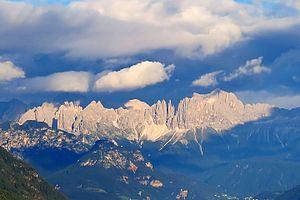
Le groupe du Catinaccio ou Rosengartengruppe est un chaînon montagneux du centre-ouest des Dolomites, situé dans les provinces de Bolzano et de Trente en Italie. Il est délimité par le val di Tires au nord, le val d'Ega au sud et le val di Fassa à l'est. Depuis 2003, la partie sud-tyrolienne fait partie du parc naturel Sciliar - Catinaccio.